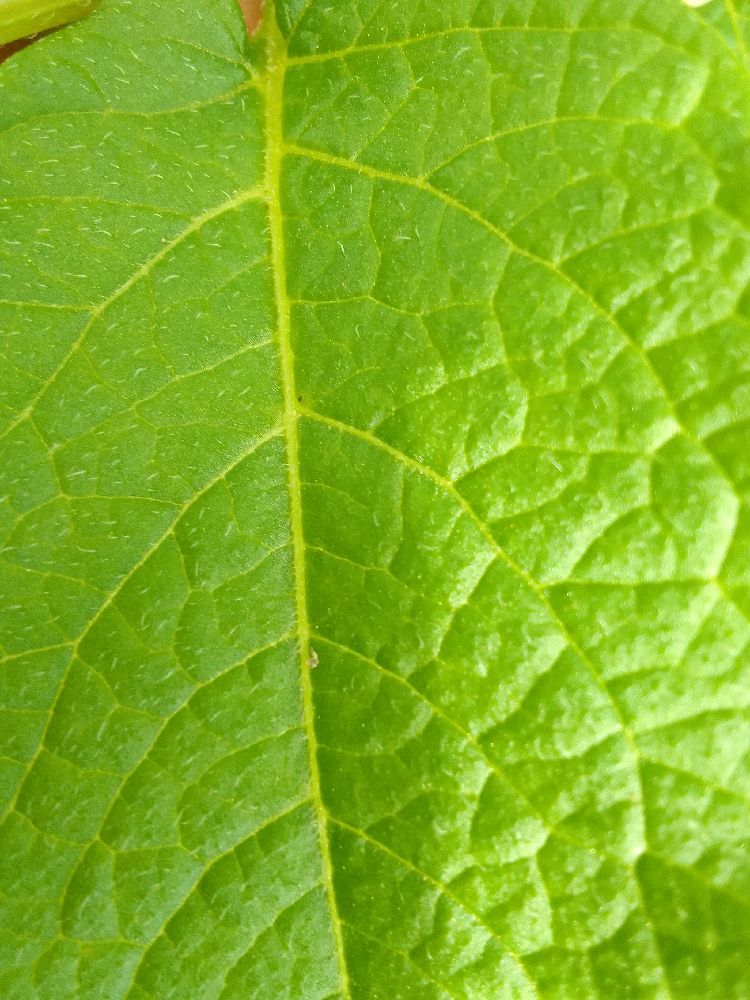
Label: Healthy